Alexander Cameron (priest)

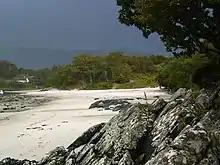
The sands at Morar.

During his Victorian era interviews with Alexander Chisholm of Craskie, the grandnephew of John Farquharson's clerk, "The Celtic Magazine" correspondent Colin Chisholm was shown the three priests' former residence and secret Mass house, which was located inside a cave still referred to as (lit. "the hollow of the hard-life"), and which was located underneath the cliff of a big boulder at Brae of Craskie, near Beauly in Glen Cannich. Odo Blundell considered Colin Chisholm's sources of information to be credible and used his article as a source.